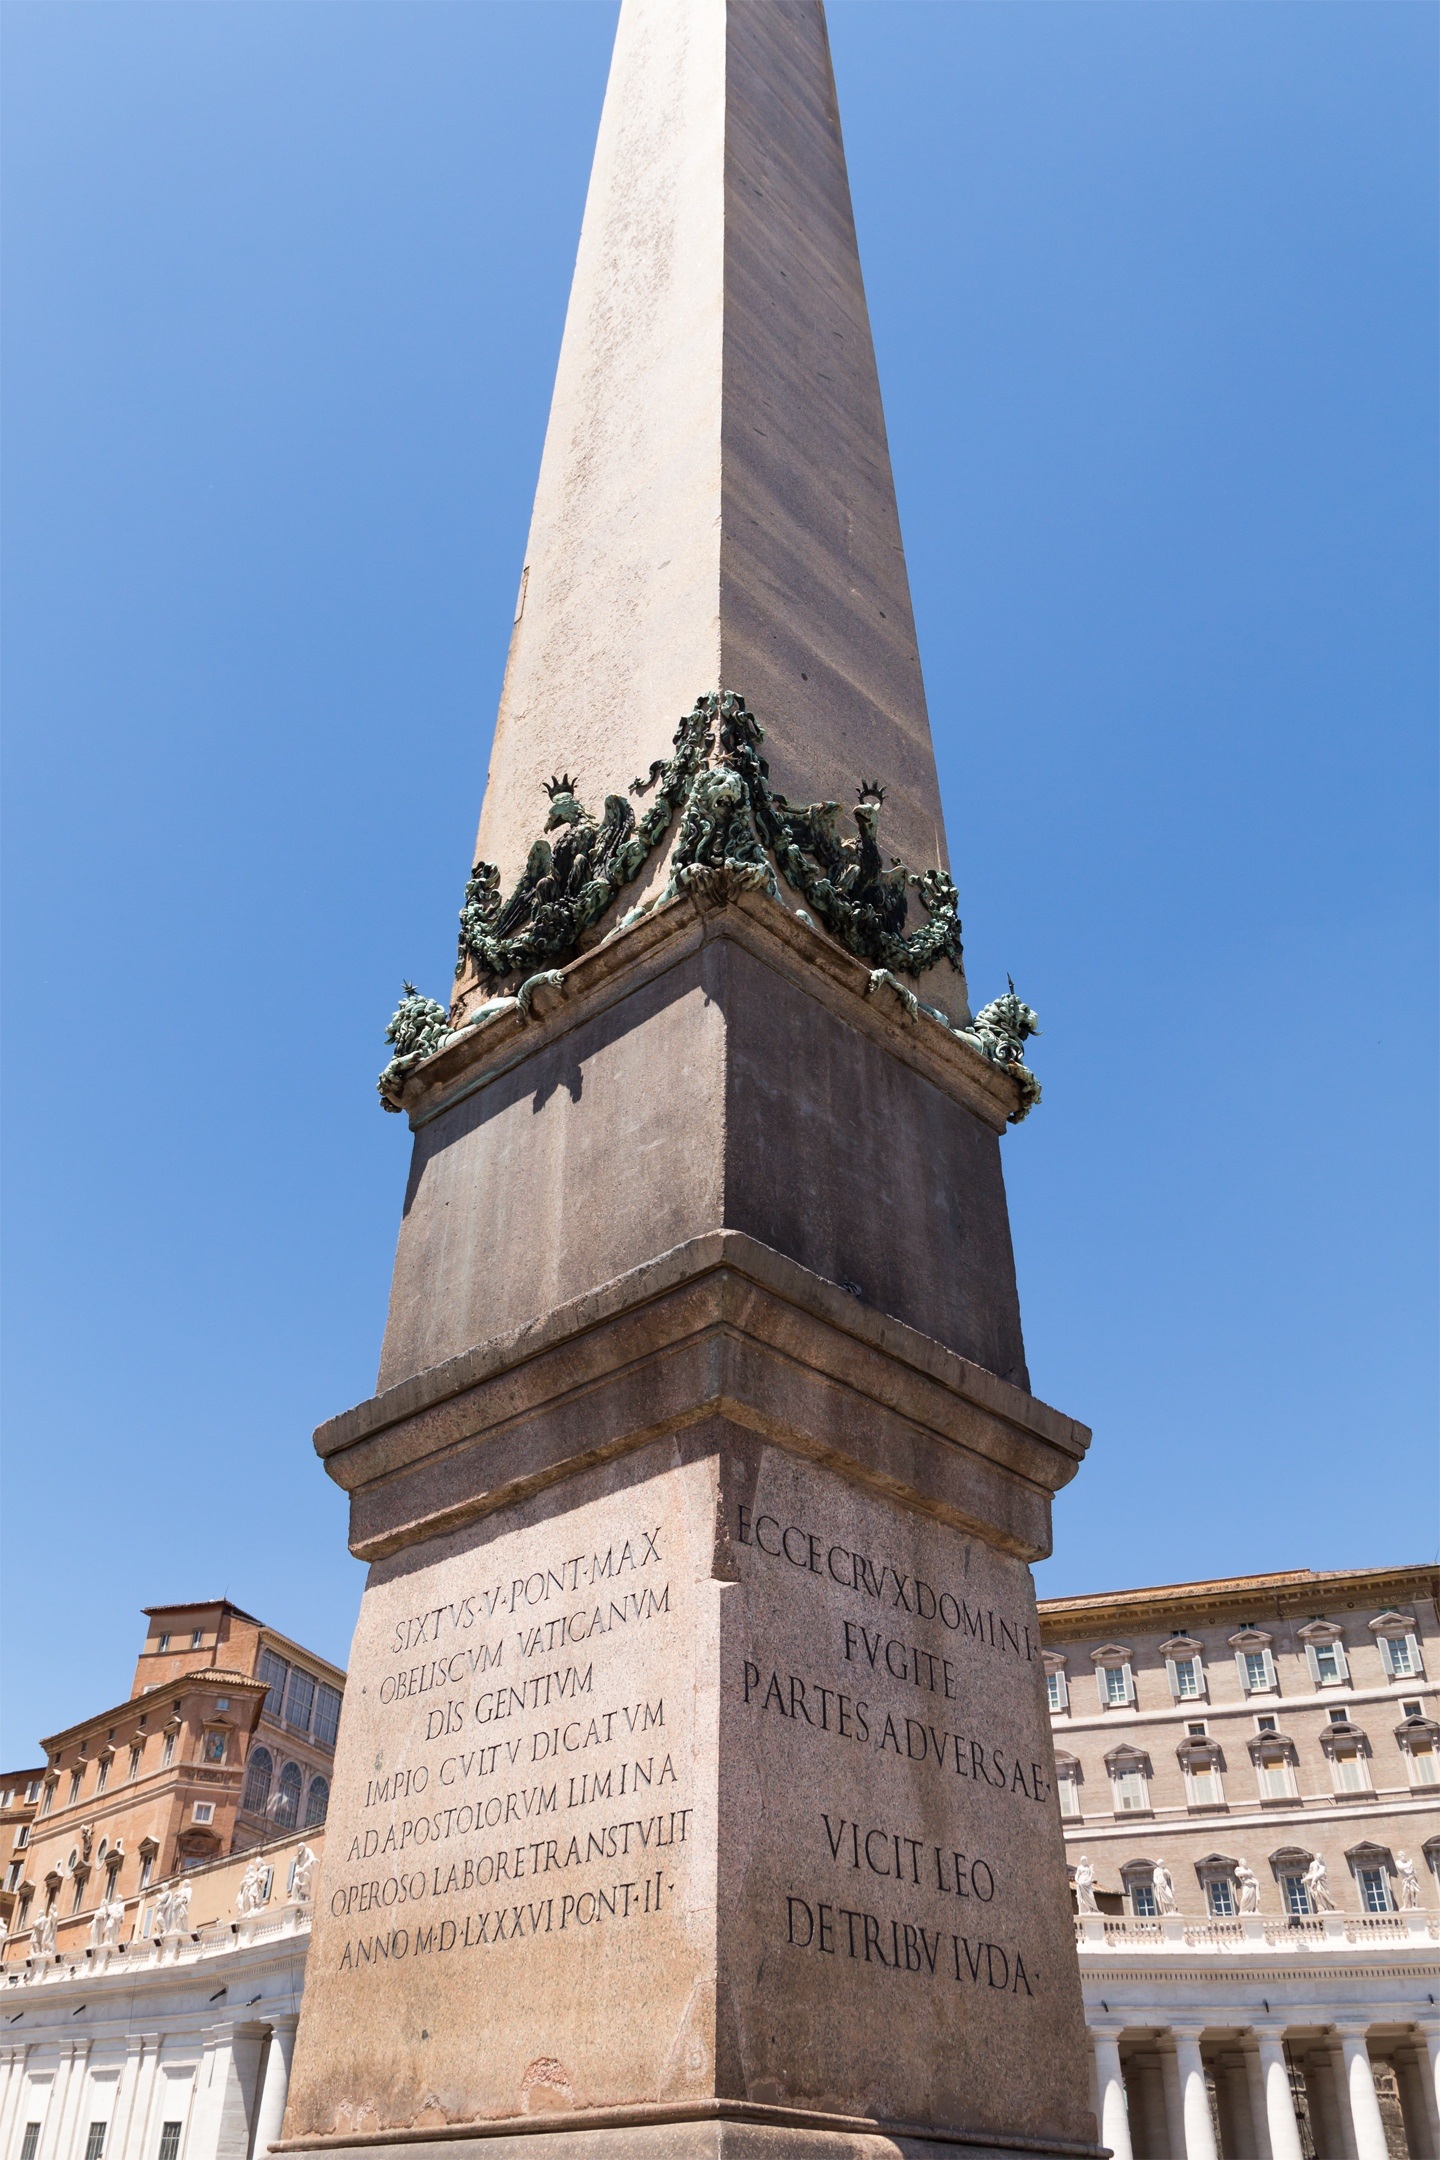
monument, statue, arch, tower, landmark, italy, tourism, bell tower, memorial, rome, obelisk, historically, st peter's square, ancient history